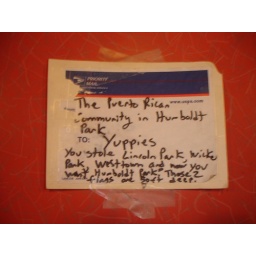
A sign posted on the door of the Flying Saucer, a hipster restaurant in Humboldt Park, Chicago, IL.